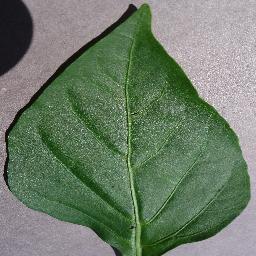
Label: Pepper,_bell___healthy